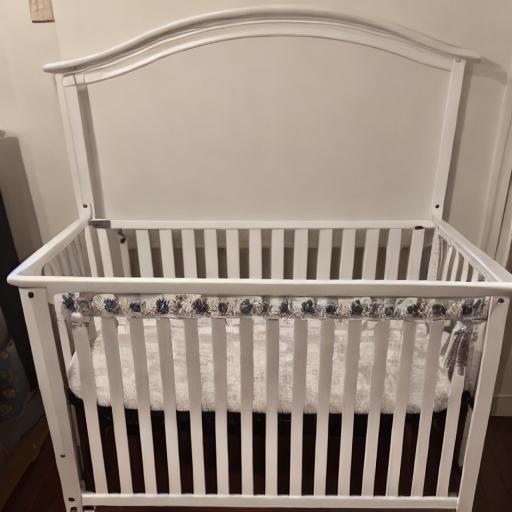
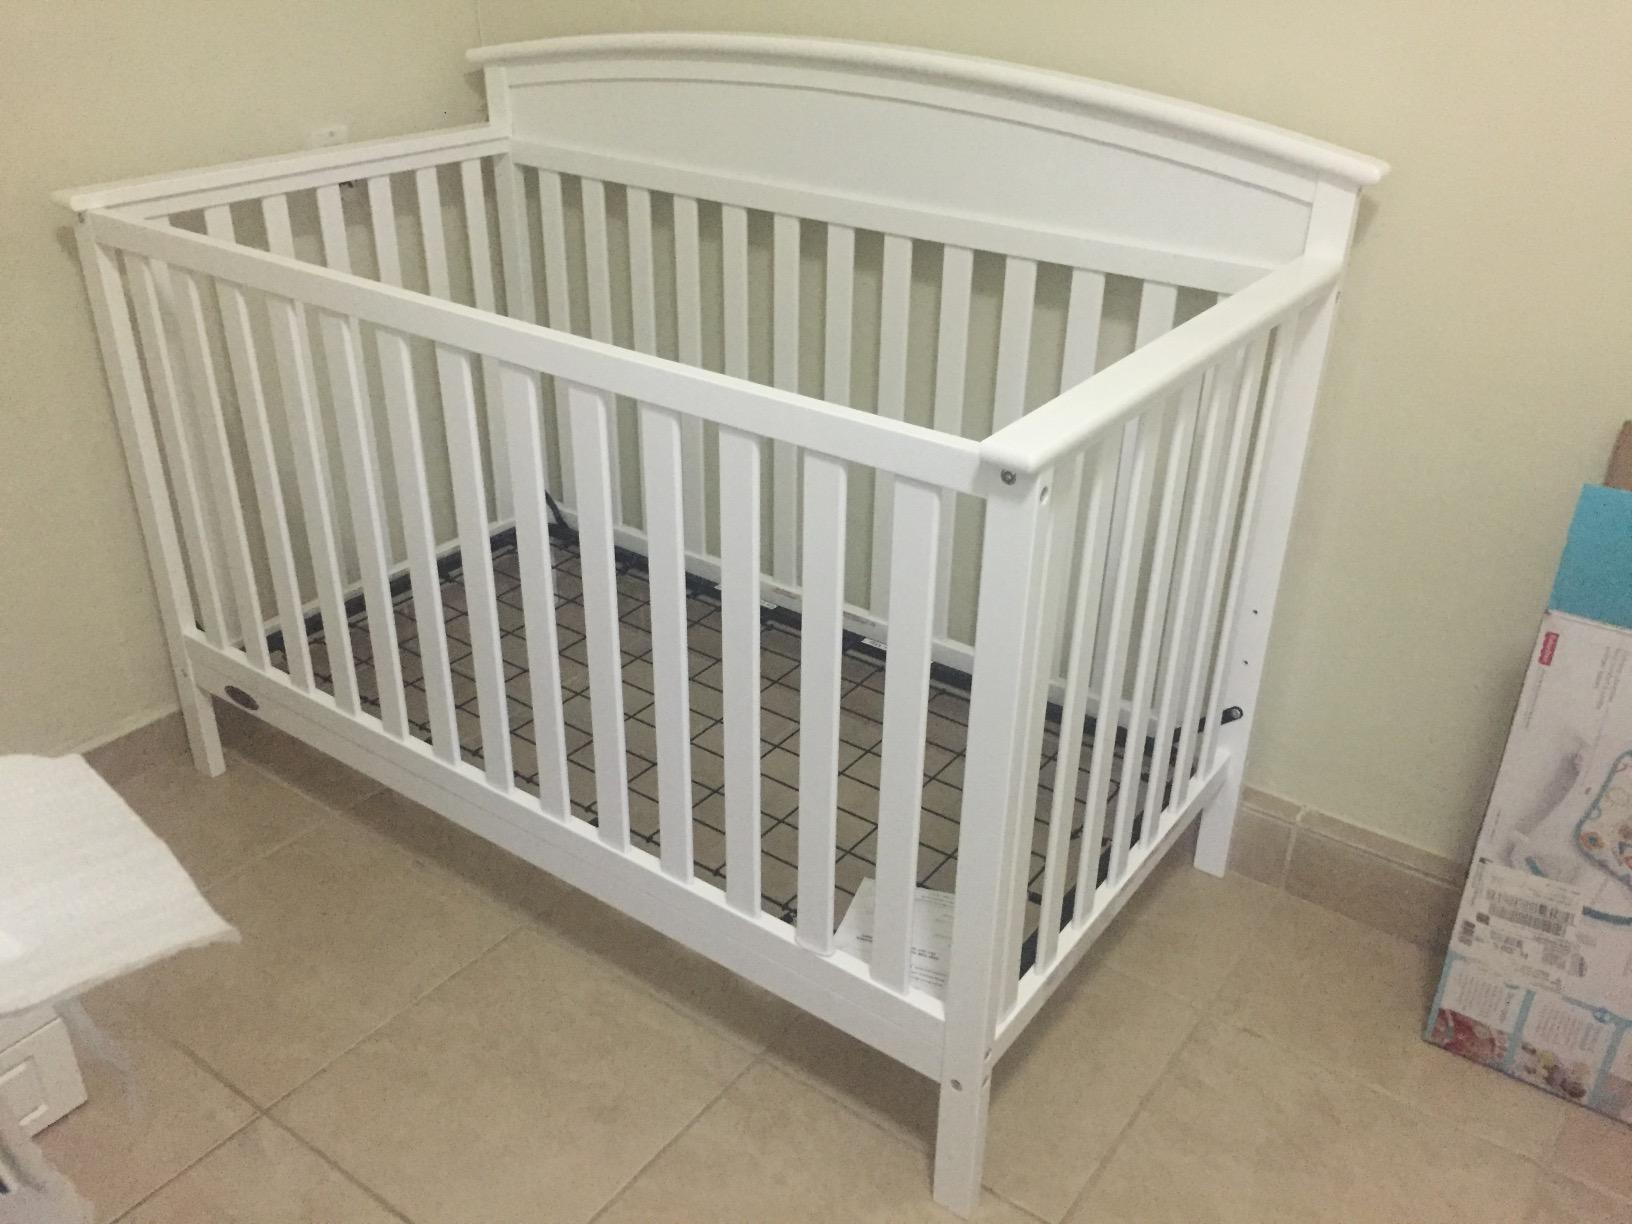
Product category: products_crib
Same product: no